Bates family

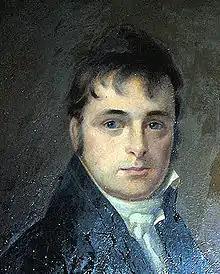
Governor of Missouri, Frederick Bates

He moved to Lewiston, Maine, which was considered a pivotal moment in his life as "the third reincarnation of the Bates man". He went on to found the Lewiston Water Company, and the Bates Mill which was the largest Mill in the city. Bates' practices with the mill dominated the mill industry and was one of the first great U.S. business trusts. He initially gained wealth and influence from manufacturing textiles and estate development with correspondence to the mills. His mills extended from the Androscoggin River to northern Lewiston. Under Bates’ supervision, during the Civil War, the mill produced textiles to the Union Army. His mills generated employment for thousands of Canadians, and immigrants from Europe. The mill was Maine's largest employer for three decade. Bates bought an unprecedented amount of cotton prior to the outbreak of the Civil War. During the War, Bates was able to produce uniforms for the Union Army as well as other textiles. His efforts concluded numerous periodic shortages of textiles through the war to be quelled, he was dubbed, the "supplier of movement." His capitalization of this, saw to great levels of profit for his firms and companies, and caused dozens of mills to be closed due to overwhelming competition. His business pursuits stemmed into the railroad industry, and he went on to control 15% of all railroads in Maine. Bates was drawn to the newly conceptualized Maine State Seminary in central Lewiston, and asked its founder and one of his good friends Oren Burbank Cheney to be involved, which would become his crowning achievement.